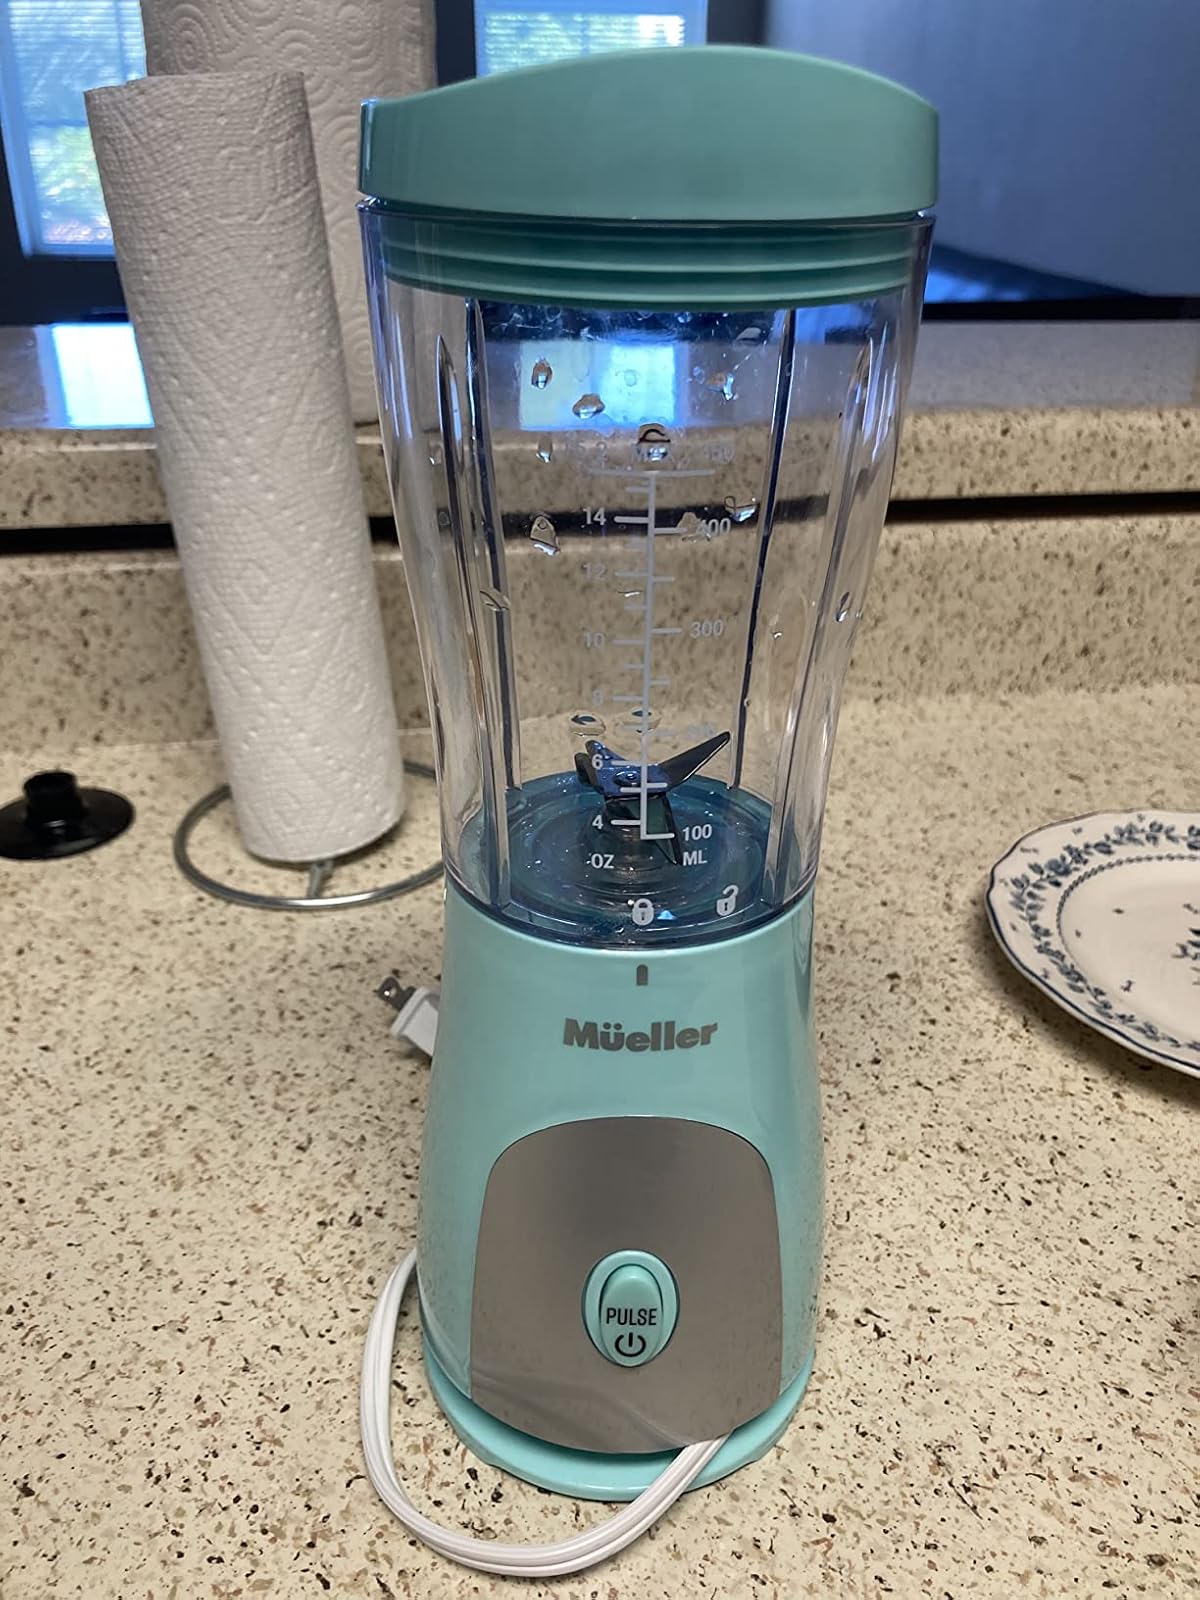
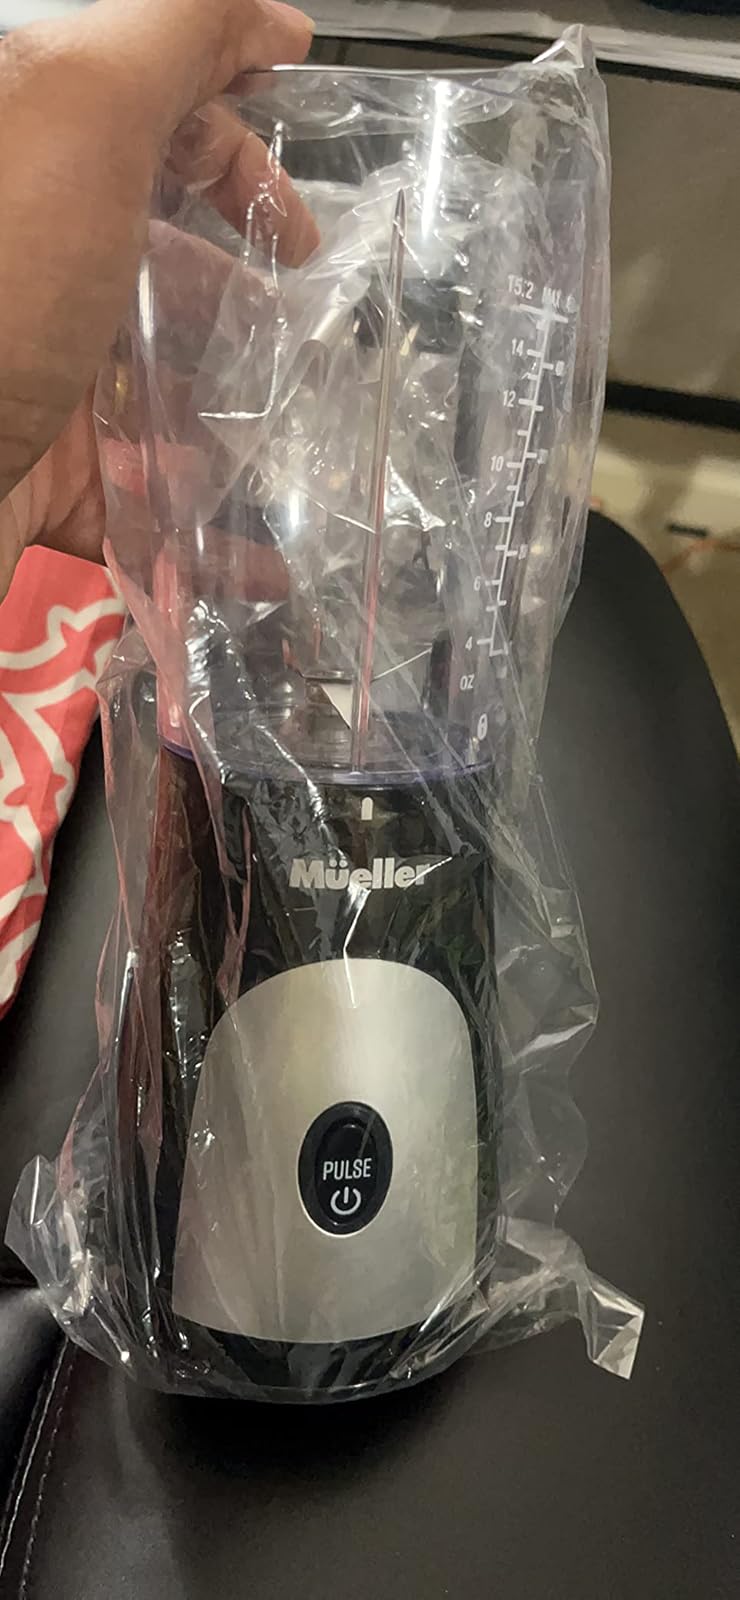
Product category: items_blender
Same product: no